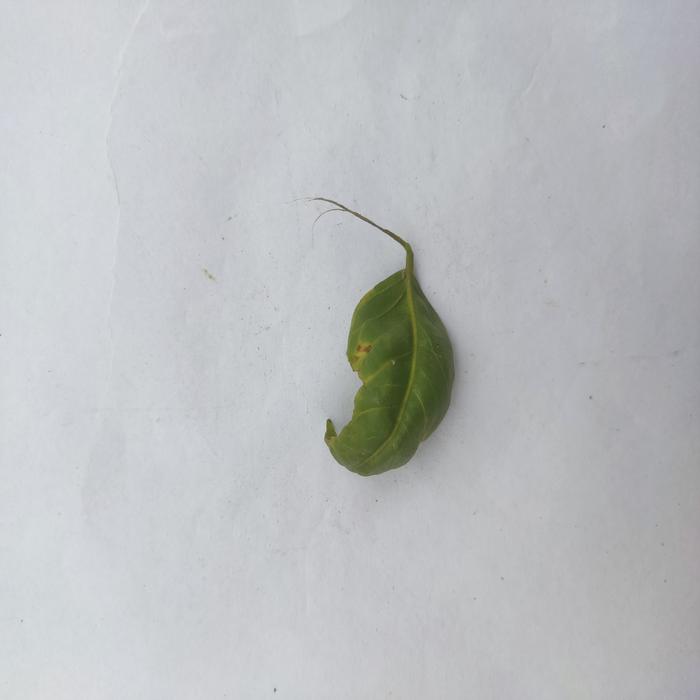
Crop: Aegle Marmelos
Leaf condition: Leaf_Curl